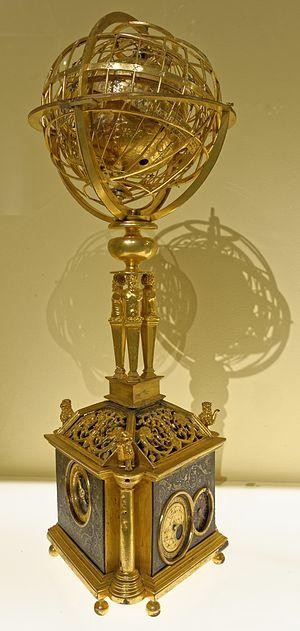
Jean Naze Horloge astronomique avec sphère céleste mécanique, 1550 (
Jean Naze, né en 1539 et mort en 1581, est un horloger et graveur français de la Renaissance ayant travaillé à Lyon.